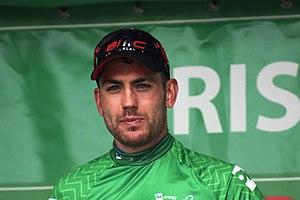
Patrick Bevin, aussi appelé Paddy Bevin est un coureur cycliste néo-zélandais, membre de l'équipe CCC. Spécialiste du contre-la-montre, il est double champion de Nouvelle-Zélande de la spécialité en 2016 et 2019.